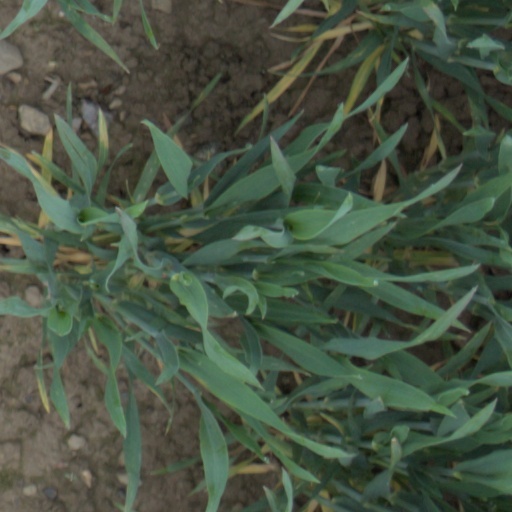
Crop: wheat